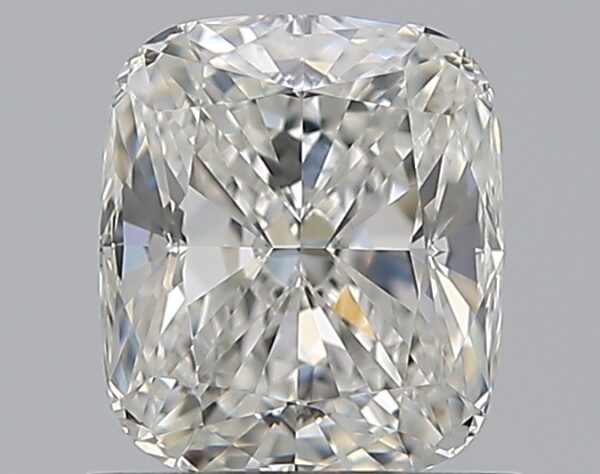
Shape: cushion
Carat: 1.02
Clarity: VS2
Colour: G
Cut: EX
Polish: EX
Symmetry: EX
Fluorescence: F
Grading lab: GIA
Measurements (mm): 6.16 x 5.31 x 3.6